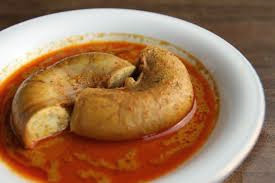
Label: gulai_tambusu